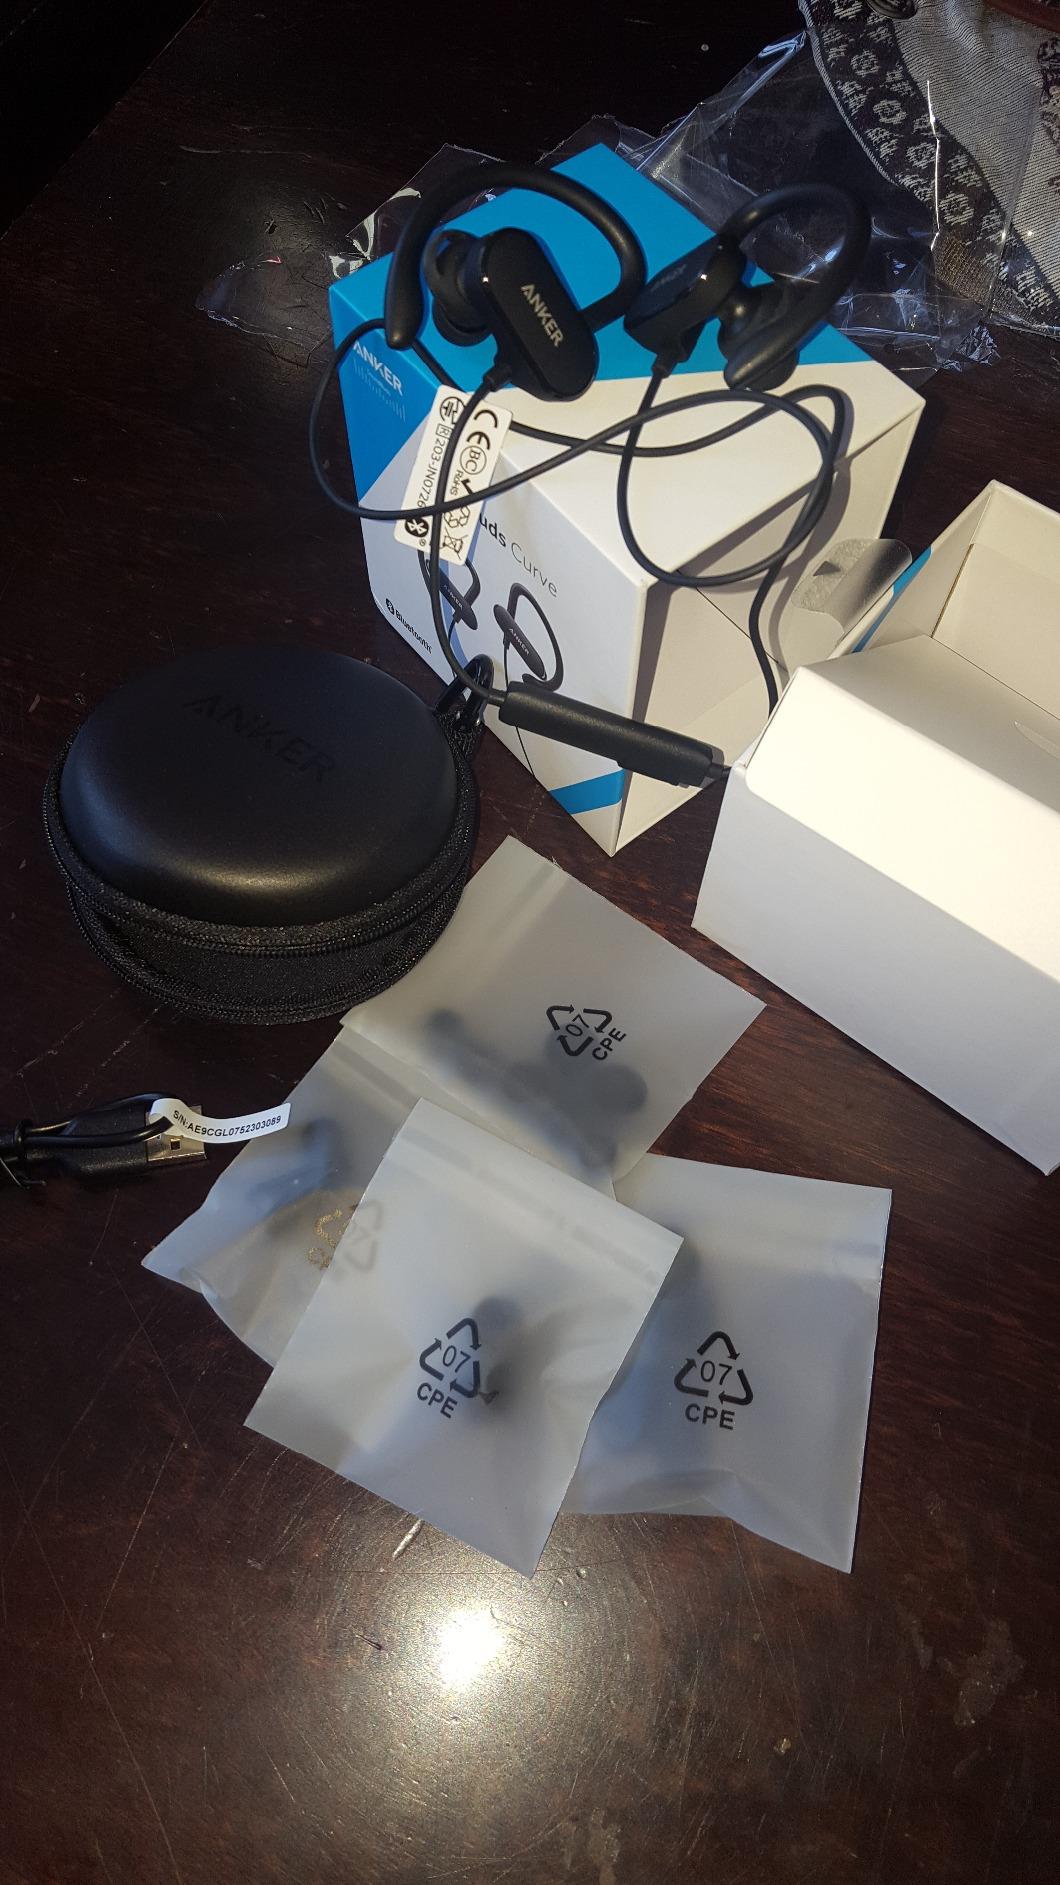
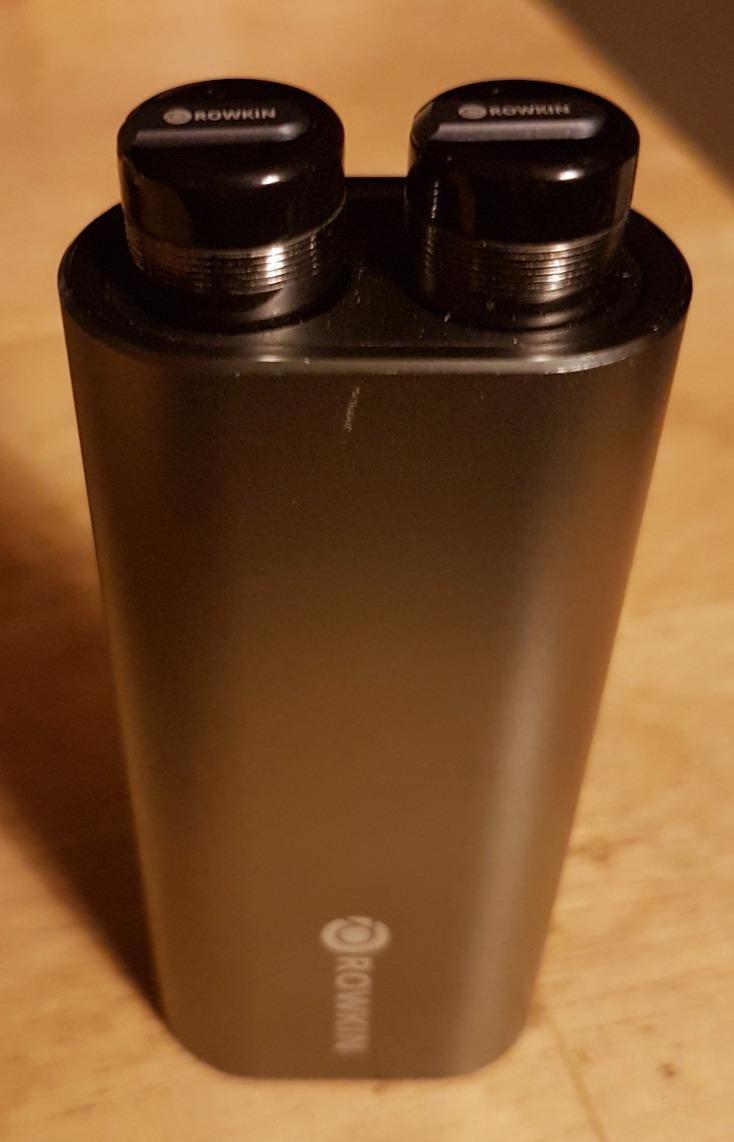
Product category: headphones
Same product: no